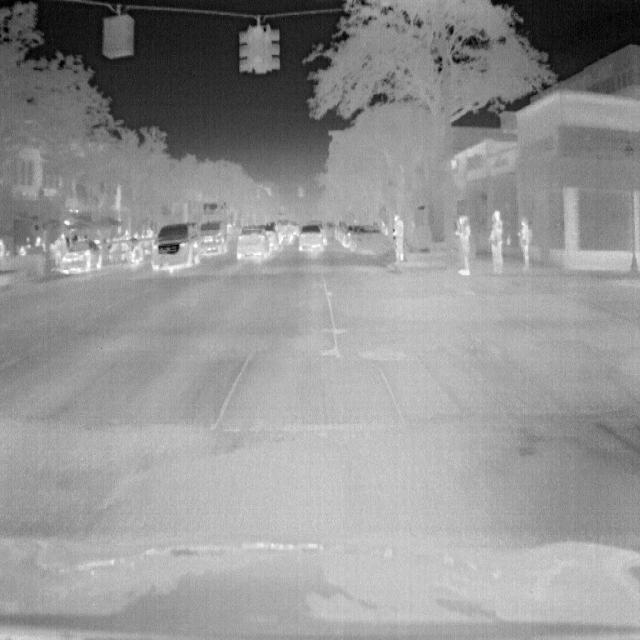
Detected objects:
label: person
label: person
label: person
label: person